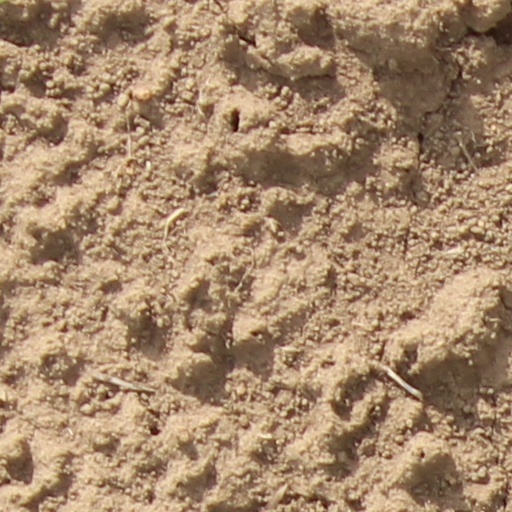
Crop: wheat